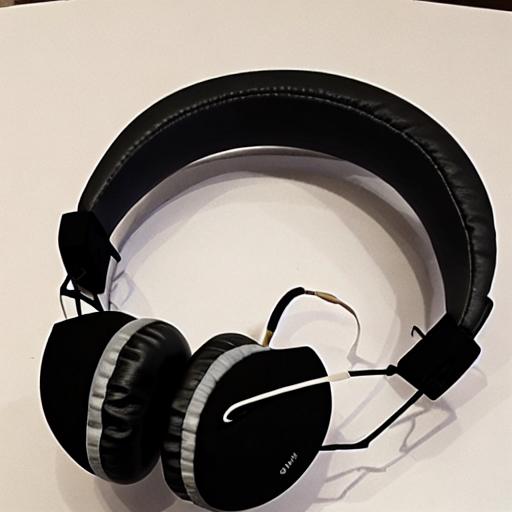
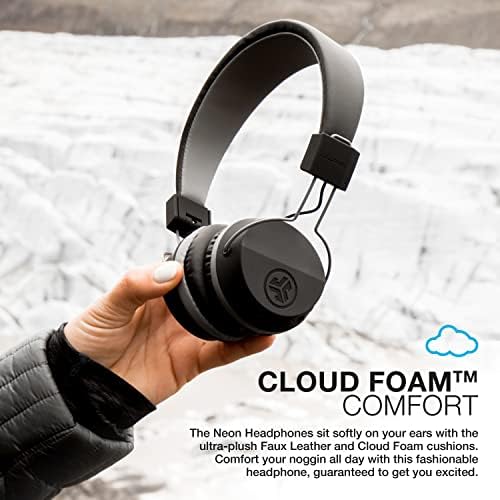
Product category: headphones
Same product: no